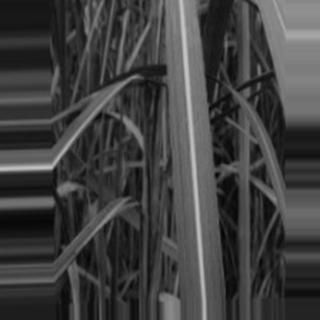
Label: sugarcane_bacterial_blight